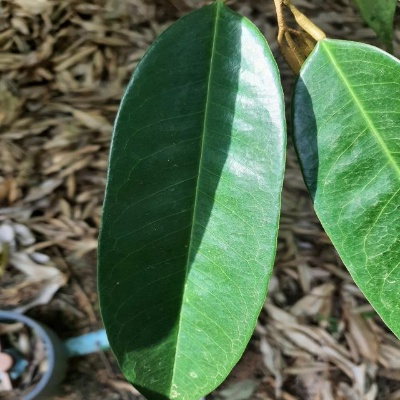
Label: Leaf_Healthy